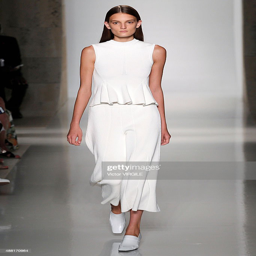
a model walks the runway at the fashion show during fashion week .